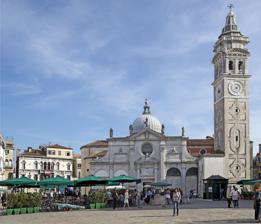
Building: Santa Maria Formosa
Country: Italy
Year built: 1492
This article is about the Church of Santa Maria Formosa in Venice, Italy. For the homonymous church in Pula, Croatia, see Santa Maria del Canneto (Pula, Croatia) . Santa Maria Formosa Santa Maria Formosa: north facade Religion Affiliation Roman Catholic Province Venice Location Location Venice , Italy Shown within Venice Show map of Venice Santa Maria Formosa (Italy) Show map of Italy Geographic coordinates 45°26′13″N 12°20′28″E / 45.4369°N 12.3411°E / 45.4369; 12.3411 Architecture Completed 1492 Santa Maria Formosa , formally The Church of the Purification of Mary , is a church in Venice, northern Italy . It was erected in 1492 under the design by Renaissance architect Mauro Codussi . It lies on the site of a previous church dating from the 7th century, which, according to tradition, was one of the eight founded by San Magno, bishop of Oderzo . The name "formosa" relates to an alleged appearance of the Holy Virgin disguised as a voluptuous woman 1 . Exterior The plan is on the Latin cross , with a nave and two aisles. The two façades were commissioned in 1542, the Renaissance-style one facing the canal, and 1604, the Baroque one facing the nearby square. The dome of the church was rebuilt after falling in during an earthquake in 1688. West facade Monument to Vincenzo Cappello Mascaron adorning the front door of the campanile. Interior The artworks in the interior include the Saint Barbara polyptych by Palma the Elder , one of his most celebrated works. The Conception Chapel houses a triptych of Madonna of Misericordia by Bartolomeo Vivarini (1473), while in the Oratory is the Madonna with Child and St. Dominic by Giambattista Tiepolo (18th century). There is also a Last Supper by Leandro Bassano . Polyptych of Saint Barbara by Palma the Elder Approval of the Order of the Most Holy Trinity by Baldassare d'Anna See also Palazzo Grimani di Santa Maria Formosa Palazzo Zorzi Galeoni nearby palace by Mauro Codussi Palazzo Malipiero-Trevisan History of medieval Arabic and Western European domes History of Italian Renaissance domes History of early modern period domes Sources Chorusvenezia [1] Authority control databases International VIAF National Germany United States Vatican Israel